Jean, Grand Duke of Luxembourg

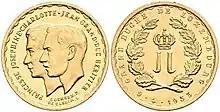
Medal struck at the occasion of the wedding of Hereditary Grand Duke Jean and Princess Joséphine-Charlotte of Belgium in 1953.

He joined the British Army as a volunteer in the Irish Guards in November 1942. After receiving officer training at the Royal Military College at Sandhurst, Jean was commissioned as a lieutenant on 30 July 1943, before being promoted to captain in 1944. He landed in Normandy on 11 June 1944, and took part in the Battle for Caen and the liberation of Brussels. On 10 September 1944, he took part in the liberation of Luxembourg before moving on to Arnhem and the invasion of Germany. He relinquished his commission in the British Army on 26 June 1947. From 1984 until his abdication, he served as Colonel of the Regiment of the Irish Guards, often riding in uniform behind Queen Elizabeth II during the Trooping the Colour.